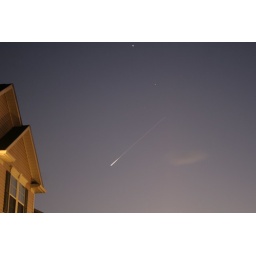
Space station flying over my house on September 10, 2009.